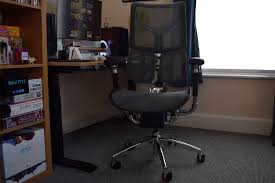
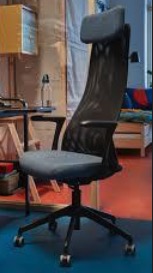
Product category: items_chair
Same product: no